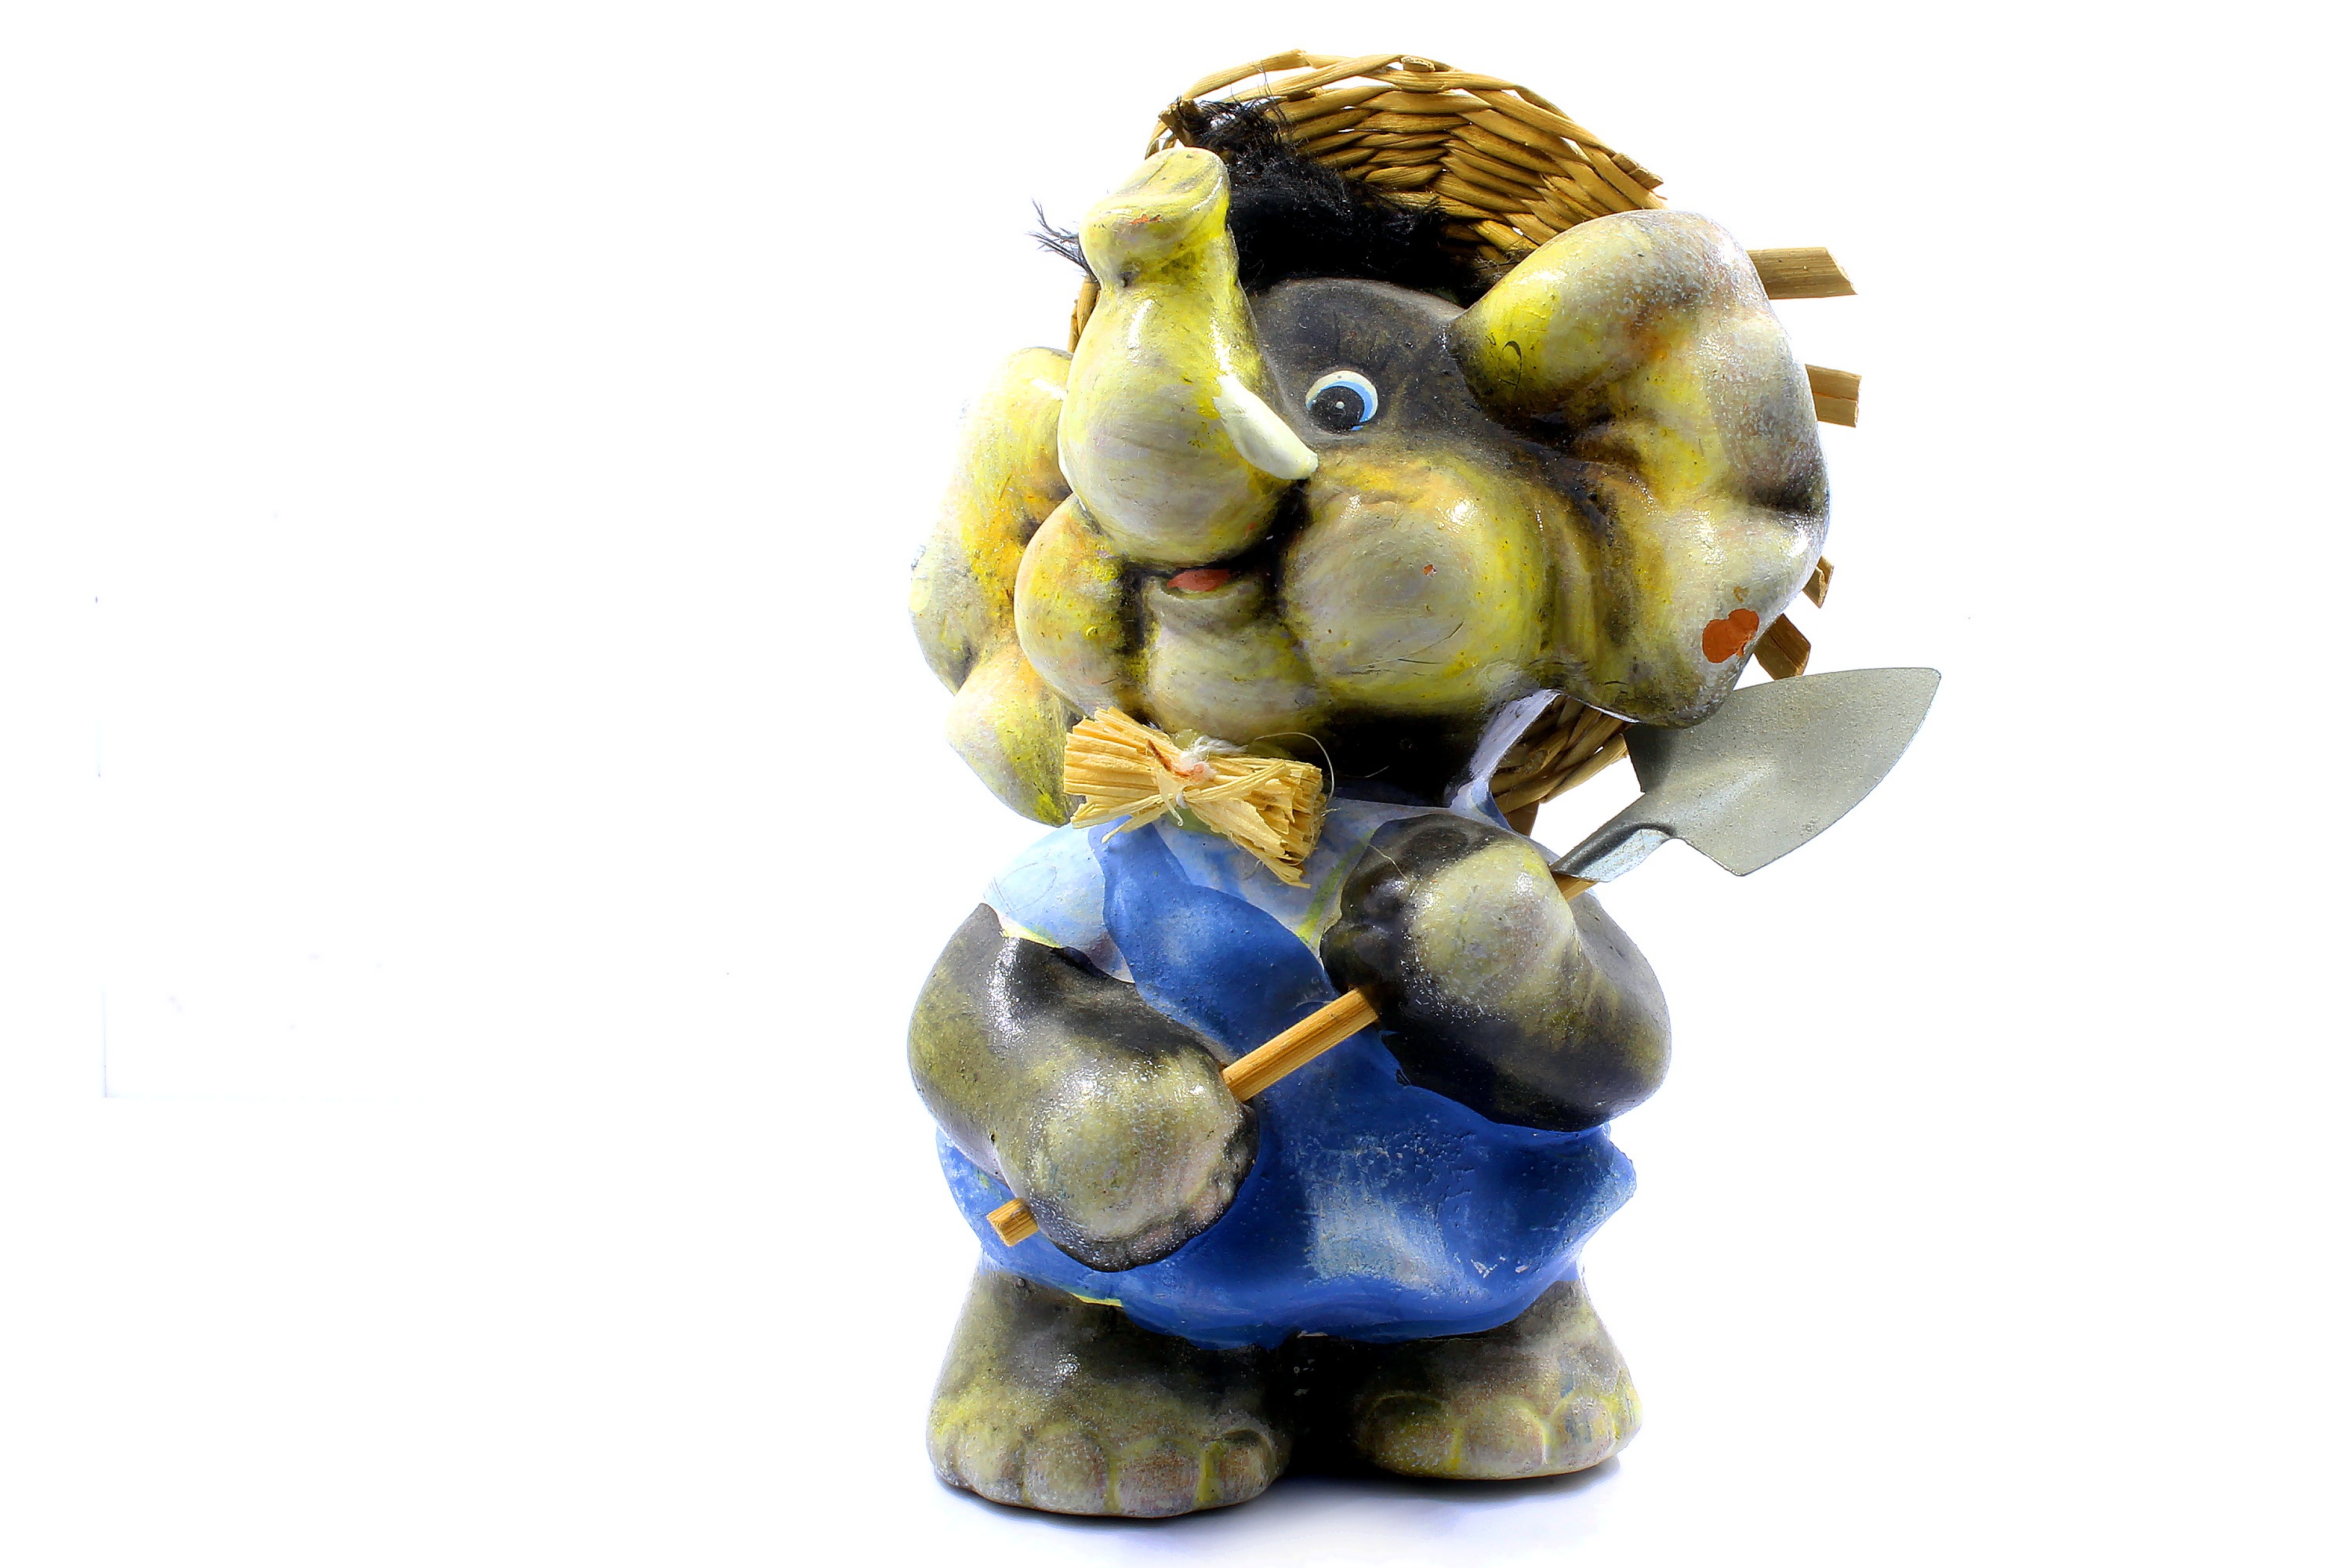
produce, toy, elephant, sculpture, figurine, shovel, gardener, the gardener, sada, orchardman